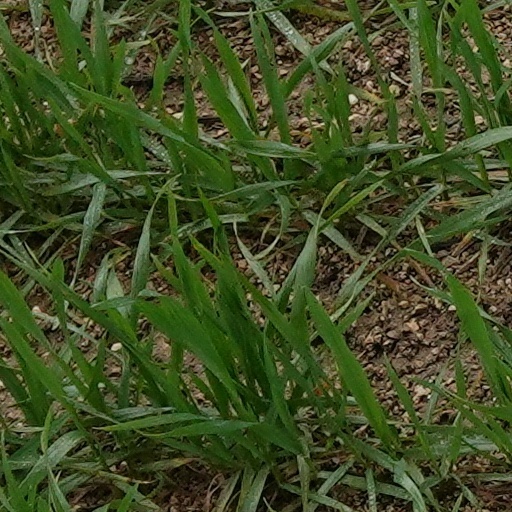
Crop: wheat